Ioseb Grishashvili

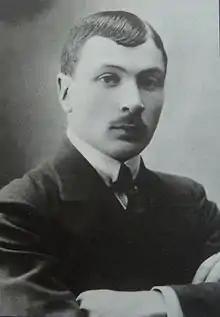
Grishashvili

Ioseb Grishashvili was a pen name of Ioseb Mamulishvili (Georgian: ; born 12 April/24 April 1889 – died 3 August 1965) was a noted poet and historian from Georgia. A history museum in Tbilisi, his birth- and death place is named for him. Composer Tamara Antonovna Shaverzashvili used his text for her song “Regret.”